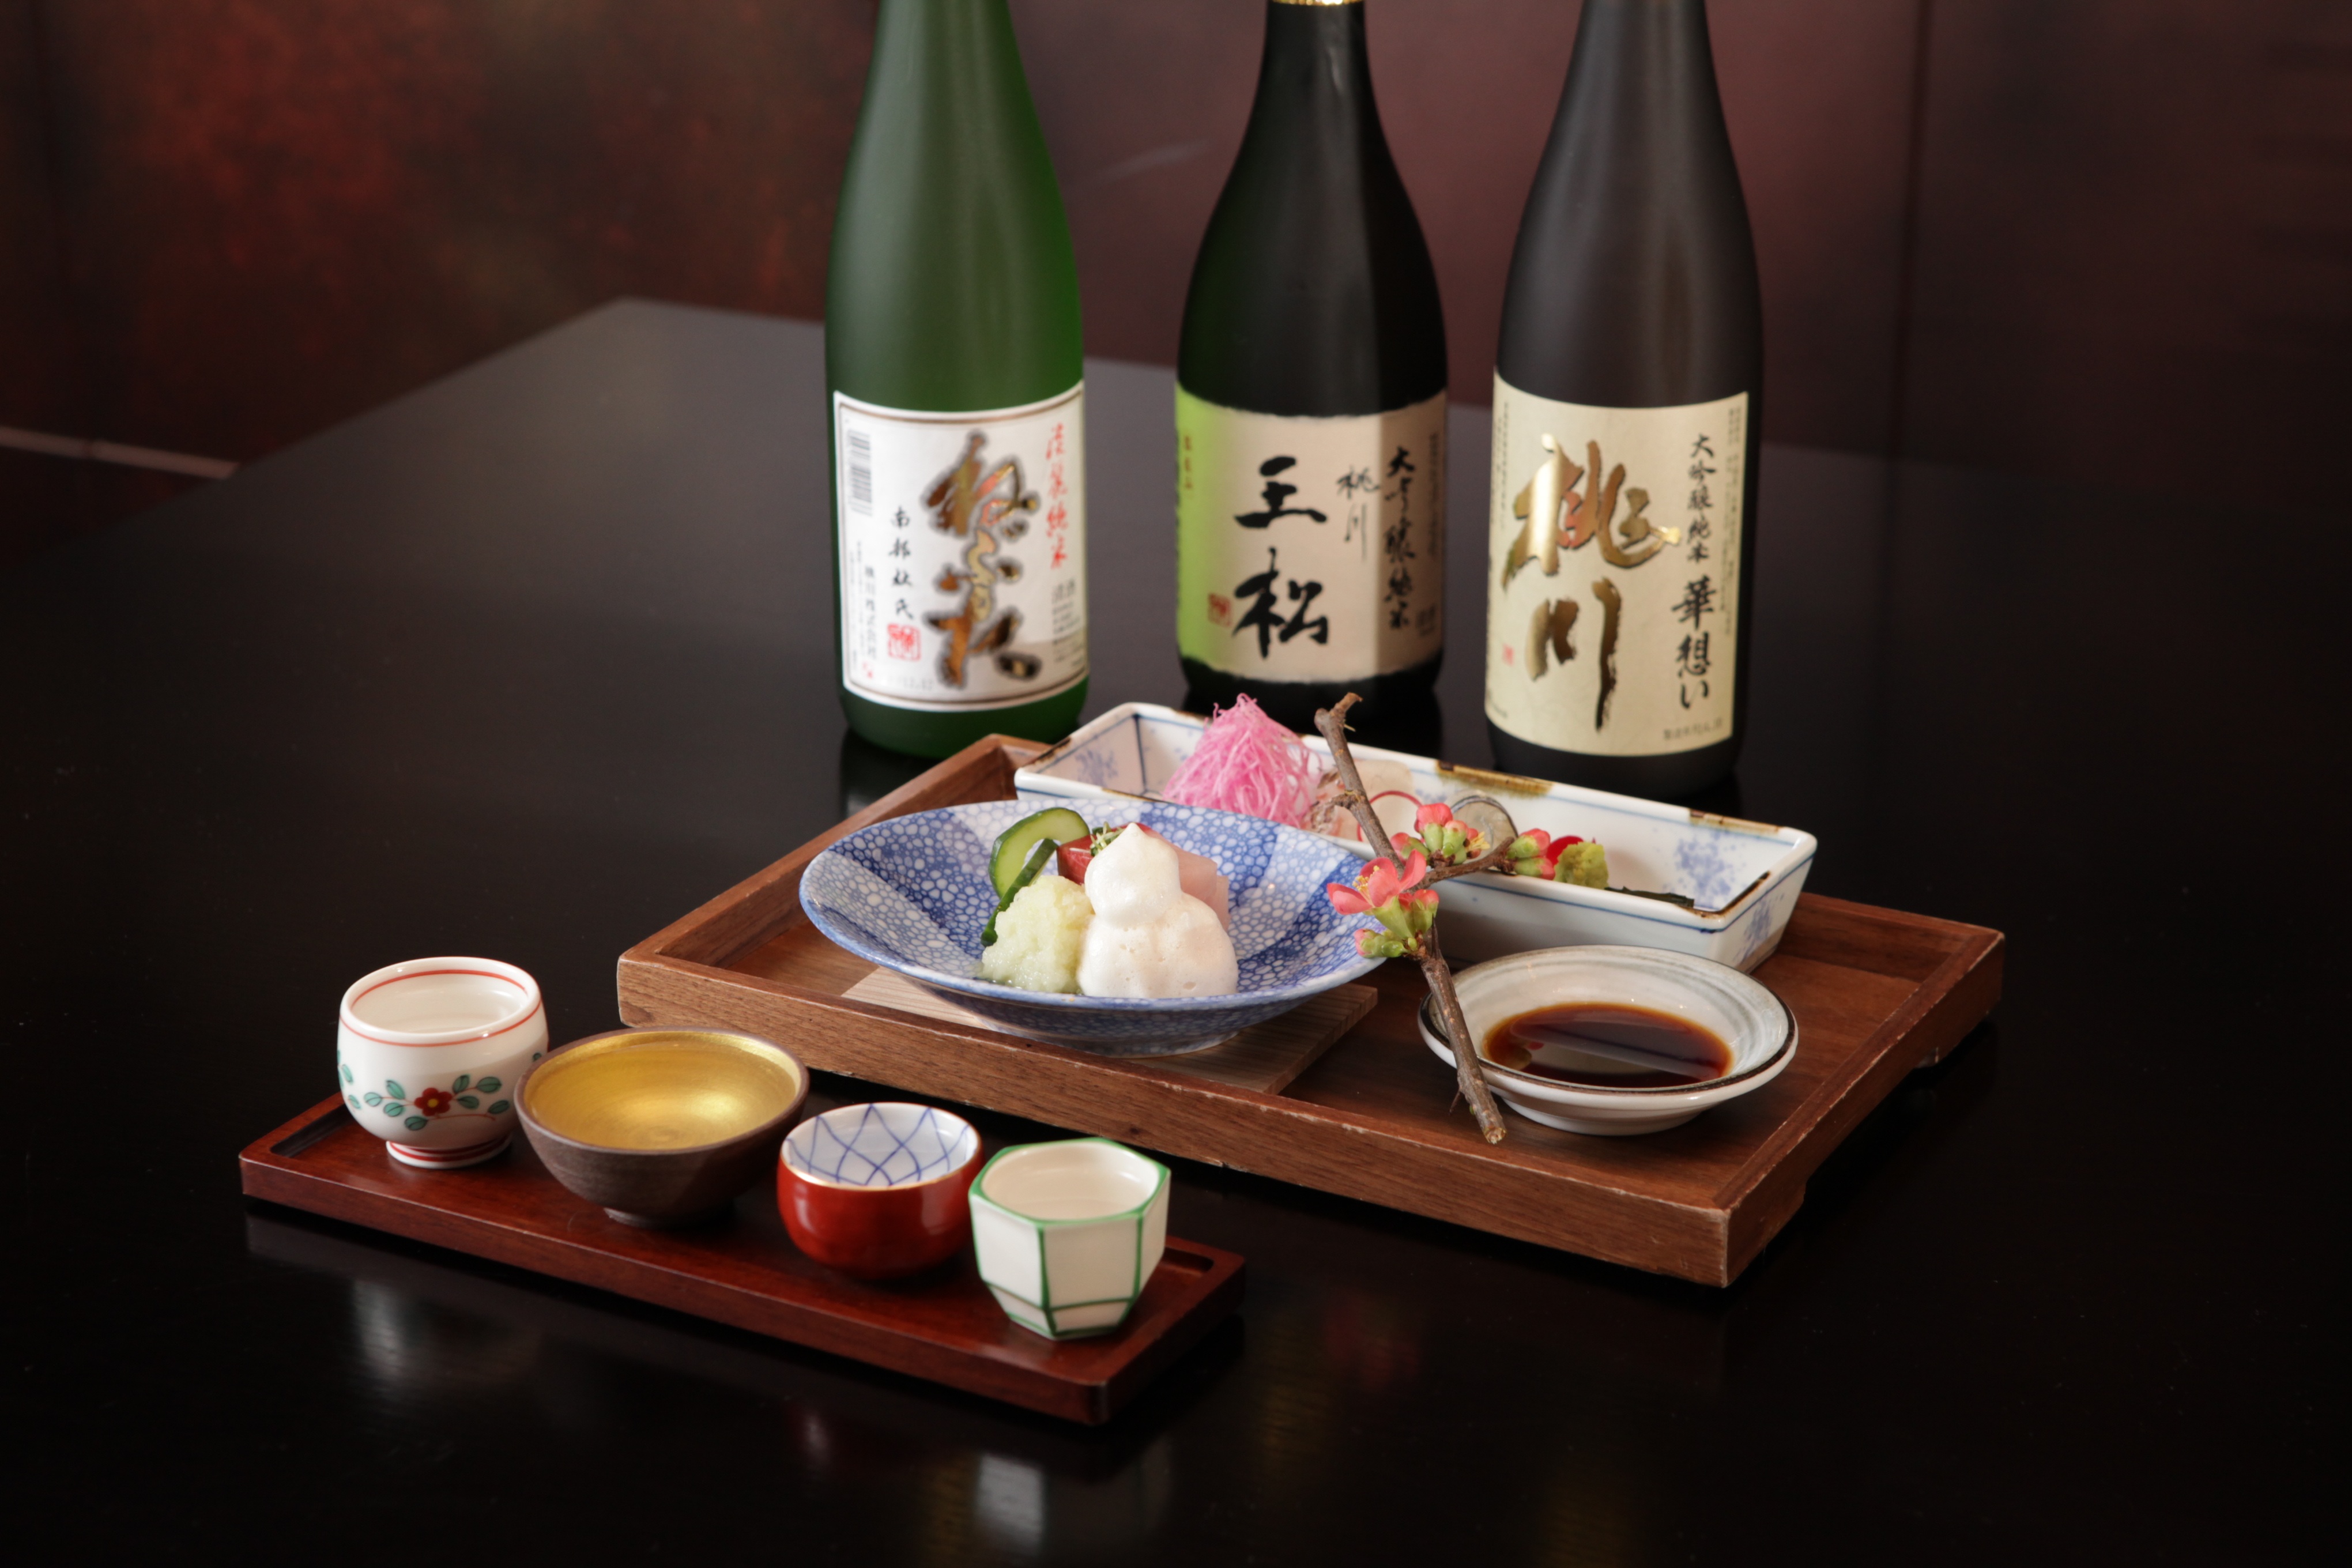
wine, meal, food, drink, sushi, shape, sense, japans, rice wine